Rokuhara Station

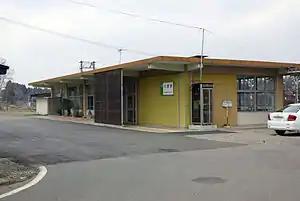
Rokuhara Station, May 2009

is a railway station in the town of Kanegasaki, Iwate Prefecture, Japan, operated by the East Japan Railway Company (JR East).